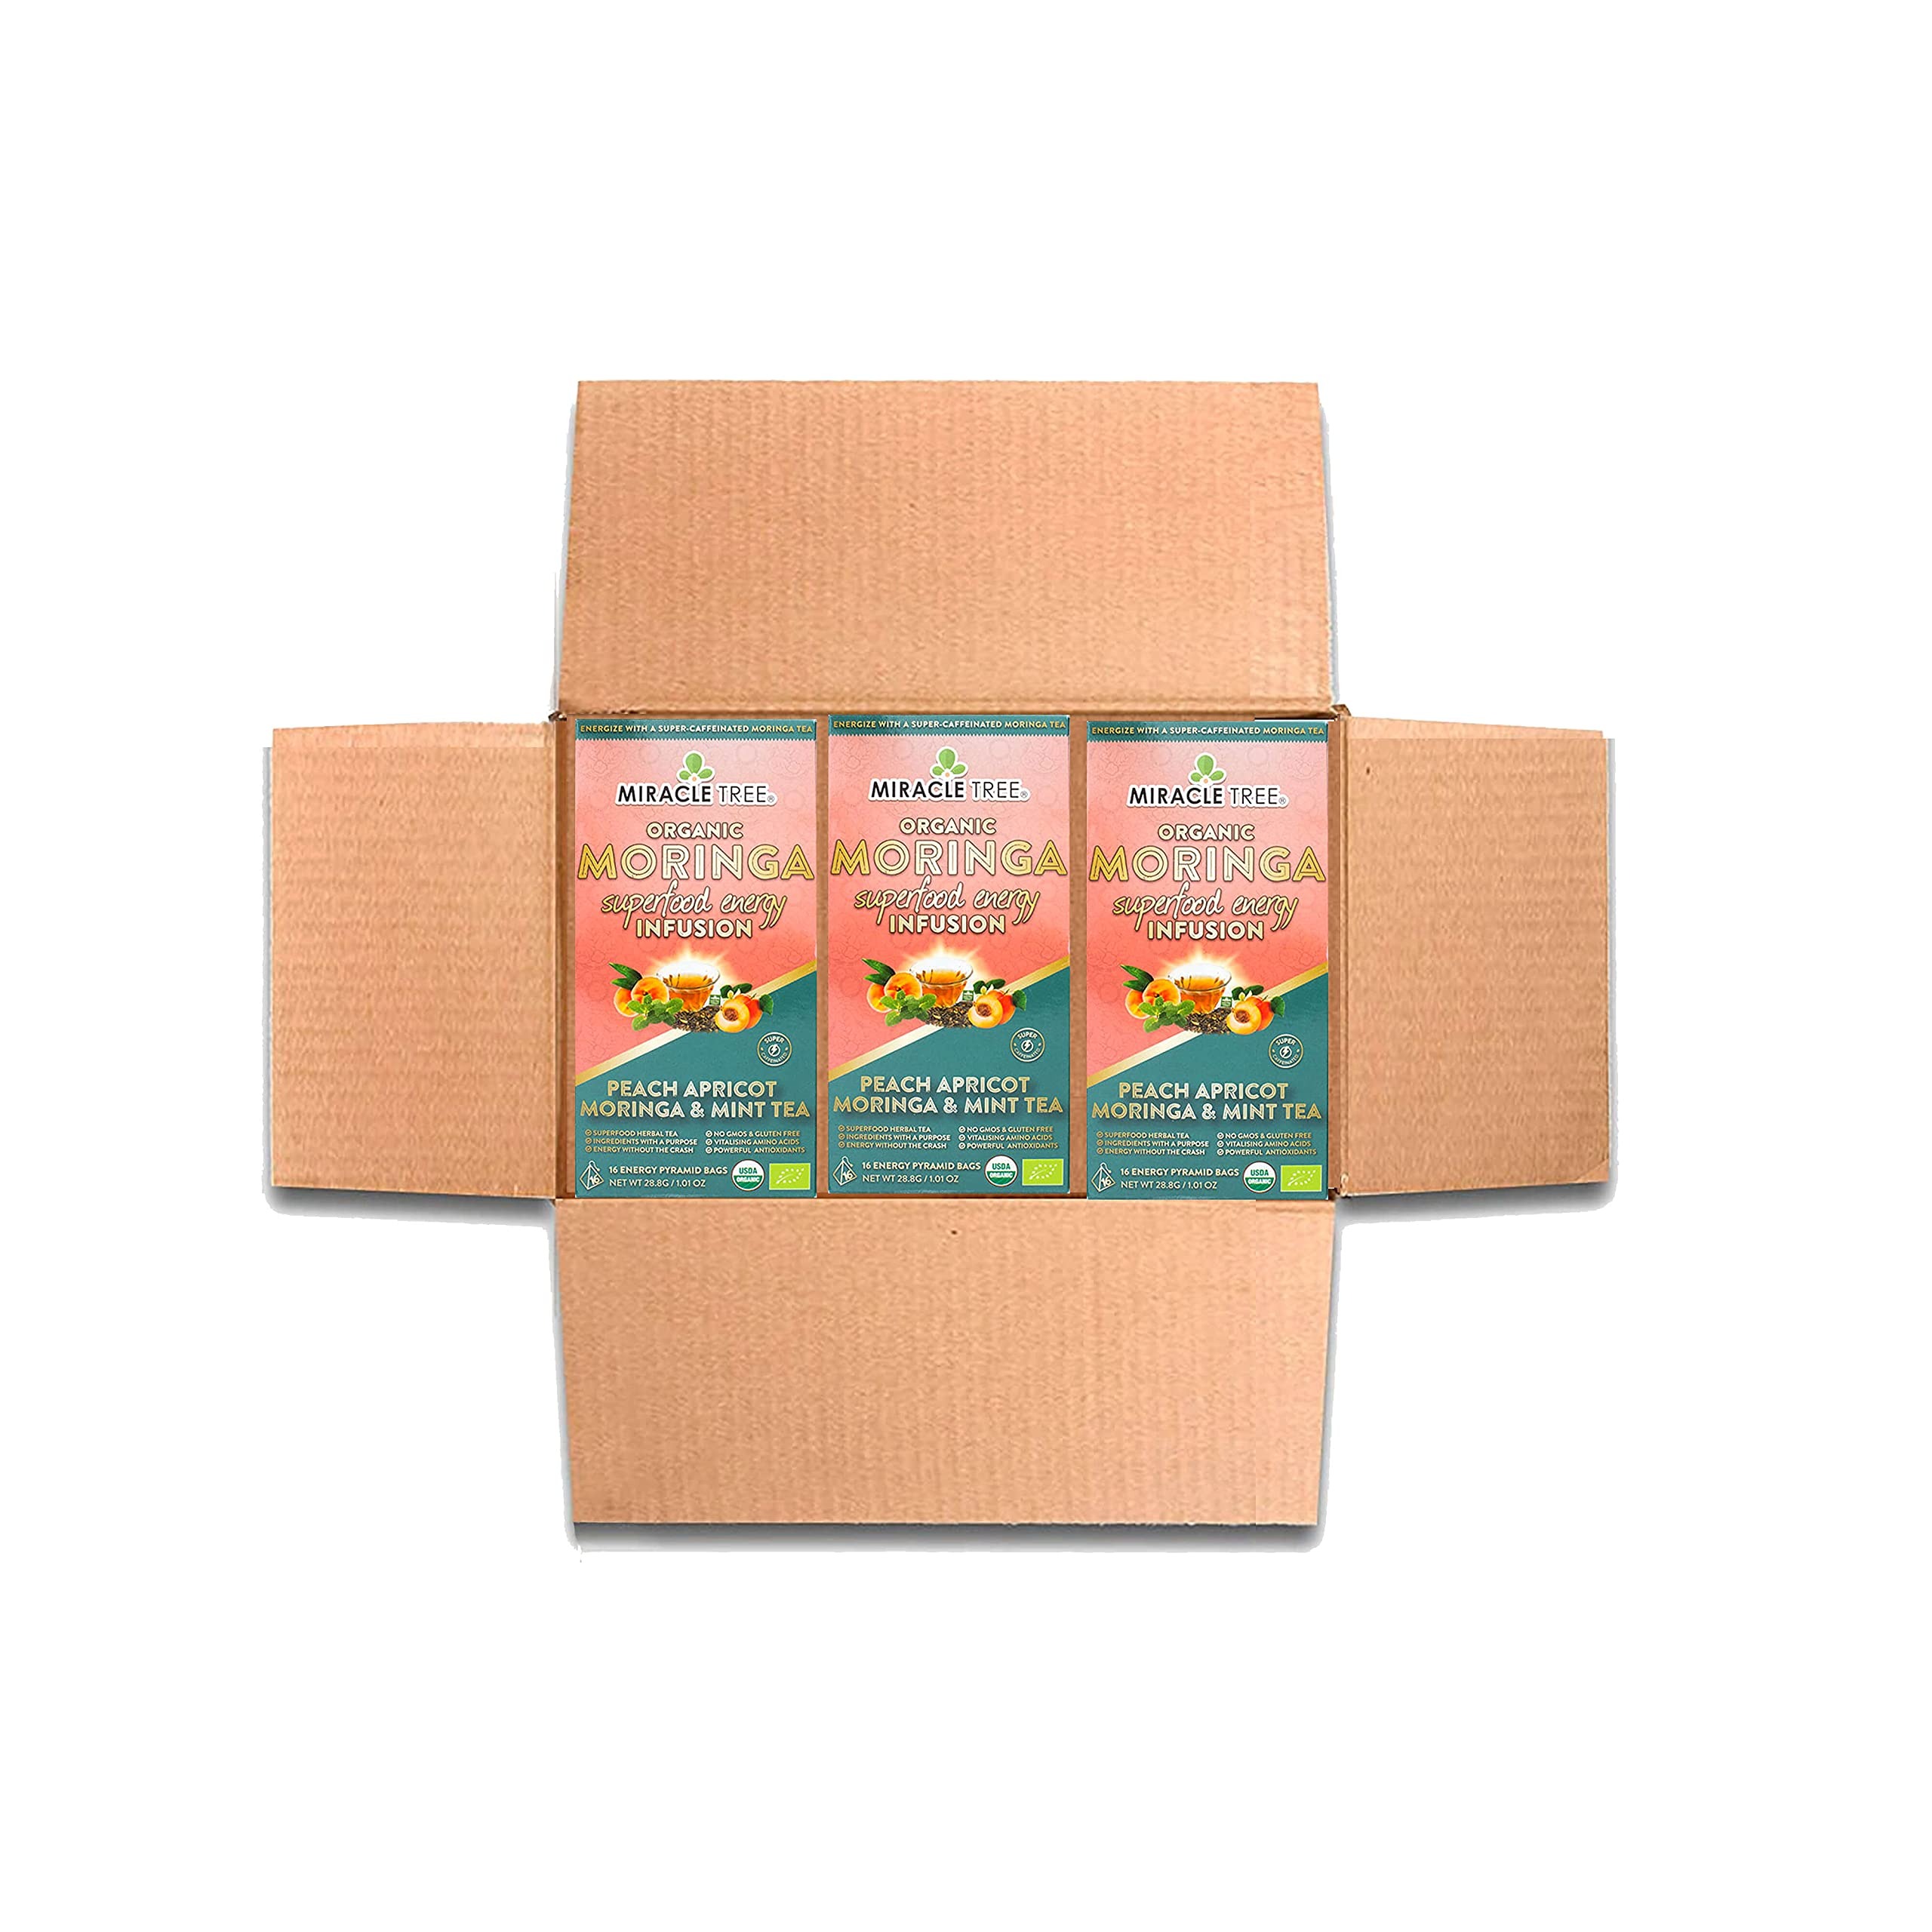
Item Name: Miracle Tree's Moringa Energy Tea - Peach Mint Apricot | Super Caffeinated Blend | Healthy Coffee Alternative, Perfect for Focus | Organic Certified & Non-GMO | 3 X 16 Pyramid Sachets
Bullet Point 1: WHY CHOOSE MIRACLE TREE ENERGIZING MORINGA INFUSIONS - Our super caffeinated moringa infusions are unique because they use premium, organic ingredients with each flavor purposefully crafted by our master tea blenders for a wonderful taste experience with every sip.
Bullet Point 2: SUPER CHARGE YOUR DAY WITH MORE CAFFEINE THAN COFFEE - Our infusions contain 155 mg of organic caffeine which compares to a typical cup of coffee that has only 100-125 mg of caffeine. More importantly, our infusions don't contain sugar/additives, so they're the healthier option!
Bullet Point 3: PERFECT COFFEE REPLACEMENT - Looking for an alternative to coffee or energy drinks filled with sugar and non-organic ingredients? Try our organic certified teas that use organic caffeine and avoid the crash or jitters that come with coffee or sugary energy drinks. Benefit from the nutrient dense Moringa in our teas and find the perfect combination of wellness and energy!
Bullet Point 4: PREMIUM TASTE & QUALITY – We only use handpicked and quality ingredients, blended perfectly and packaged in premium pyramid sachets. These are the highest quality moringa infusions available.
Bullet Point 5: DISCOVER A NEW LEVEL OF SUPERFOOD - Moringa leaves contain over 90 nutrients, including 47 antioxidants, 25 vitamins & minerals, and all 9 essential amino acids.
Product Description: GOODBYE COFFEE, HELLO MORINGA! Supercharge your day with Miracle Tree's organic moringa superfood energy infusions. Enjoy a clean energy uplift with our tasty combination of mellow peach, calming mint and full flavored apricots.
Value: 48.0
Unit: Count

Price: 22.49